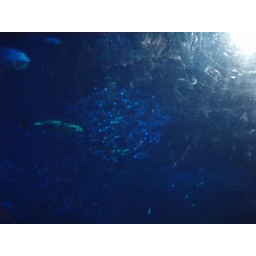
A cloud of small fish in the huge ocean tank.